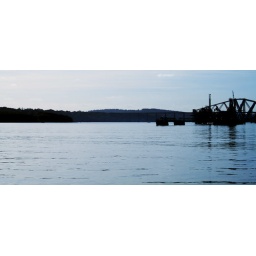
Images of boats and rigs on the water in Queensferry Scotland.